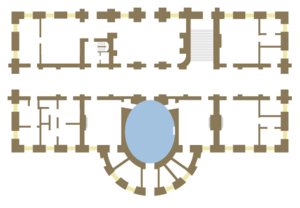
Le salon de réception des diplomates est l'une des trois salles ovales de la Maison-Blanche, résidence du président des États-Unis. Elle est située au rez-de-chaussée et sert d'entrée depuis la pelouse sud et comme salle de réception pour les ambassadeurs étrangers qui viennent présenter leurs lettres de créance. La cérémonie se passait anciennement dans la salle bleue. C'est par cette pièce qu'un chef d'État étranger pénètre dans la Maison Blanche après la cérémonie officielle d'accueil sur la pelouse sud. La pièce possède quatre portes qui conduisent à la salle des cartes, au hall central, au salon des Porcelaines et à un vestibule qui ouvre sur la pelouse sud.